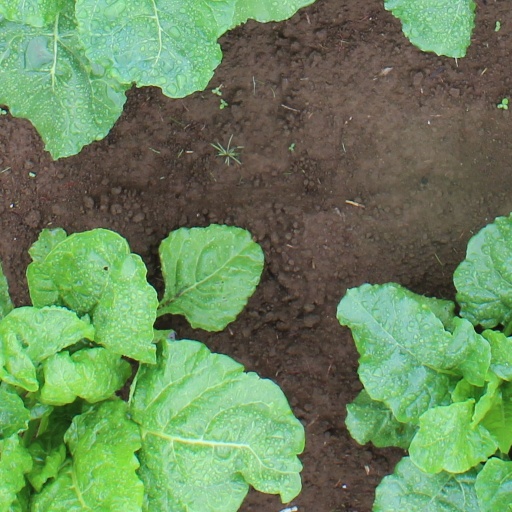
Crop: sugar beet